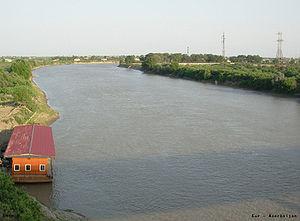
L’Azerbaïdjan, en forme longue la république d'Azerbaïdjan, est un pays du Caucase situé sur la ligne de division entre l'Europe et l'Asie. Sa capitale est Bakou, sa langue officielle est l'azéri et sa monnaie est le manat. Le pays a gagné son indépendance au moment de l'éclatement de l'Union des républiques socialistes soviétiques en 1991.